Wessex Basin

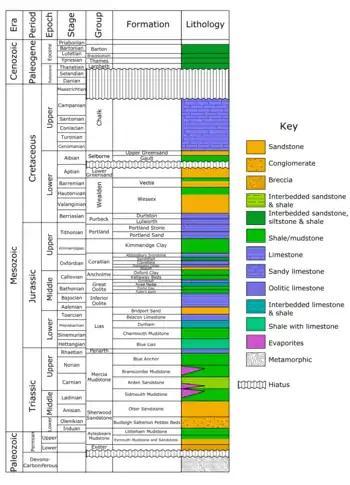
Lithostratigraphy of the Wessex Basin

The Wessex Basin is a petroleum-bearing geological area located along the southern coast of England and extending into the English Channel. The onshore part of the basin covers approximately 20,000 km and the area that encompasses the English Channel is of similar size. The basin is a rift basin that was created during the Permian to early Cretaceous in response to movement of the African plate relative to the Eurasian plate. In the late Cretaceous, and again in the Cenozoic, the basin was inverted as a distant effect of the Alpine orogeny. The basin is usually divided into 3 main sub-basins including the Winterborne-Kingston Trough, Channel Basin, and Vale of Pewsey Basin. The area is also rich in hydrocarbons with several offshore wells in the area. With the large interest in the hydrocarbon exploration of the area, data became more readily available, which improved the understanding of the type of inversion tectonics that characterize this basin.